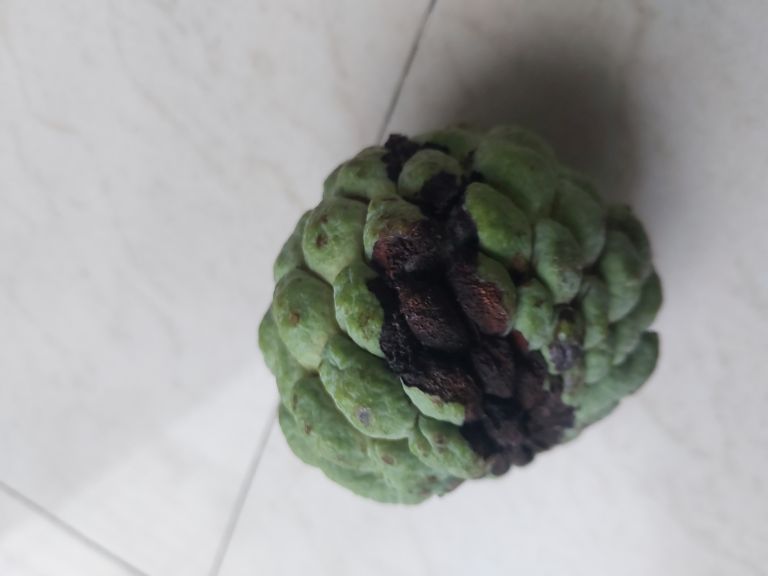
Disease label: Diplodia Rot